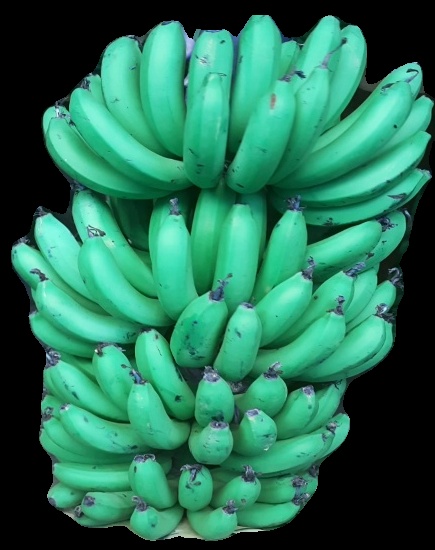
Variety: pachbale
Grade: grade1